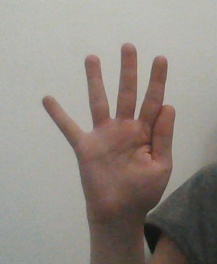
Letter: sheen